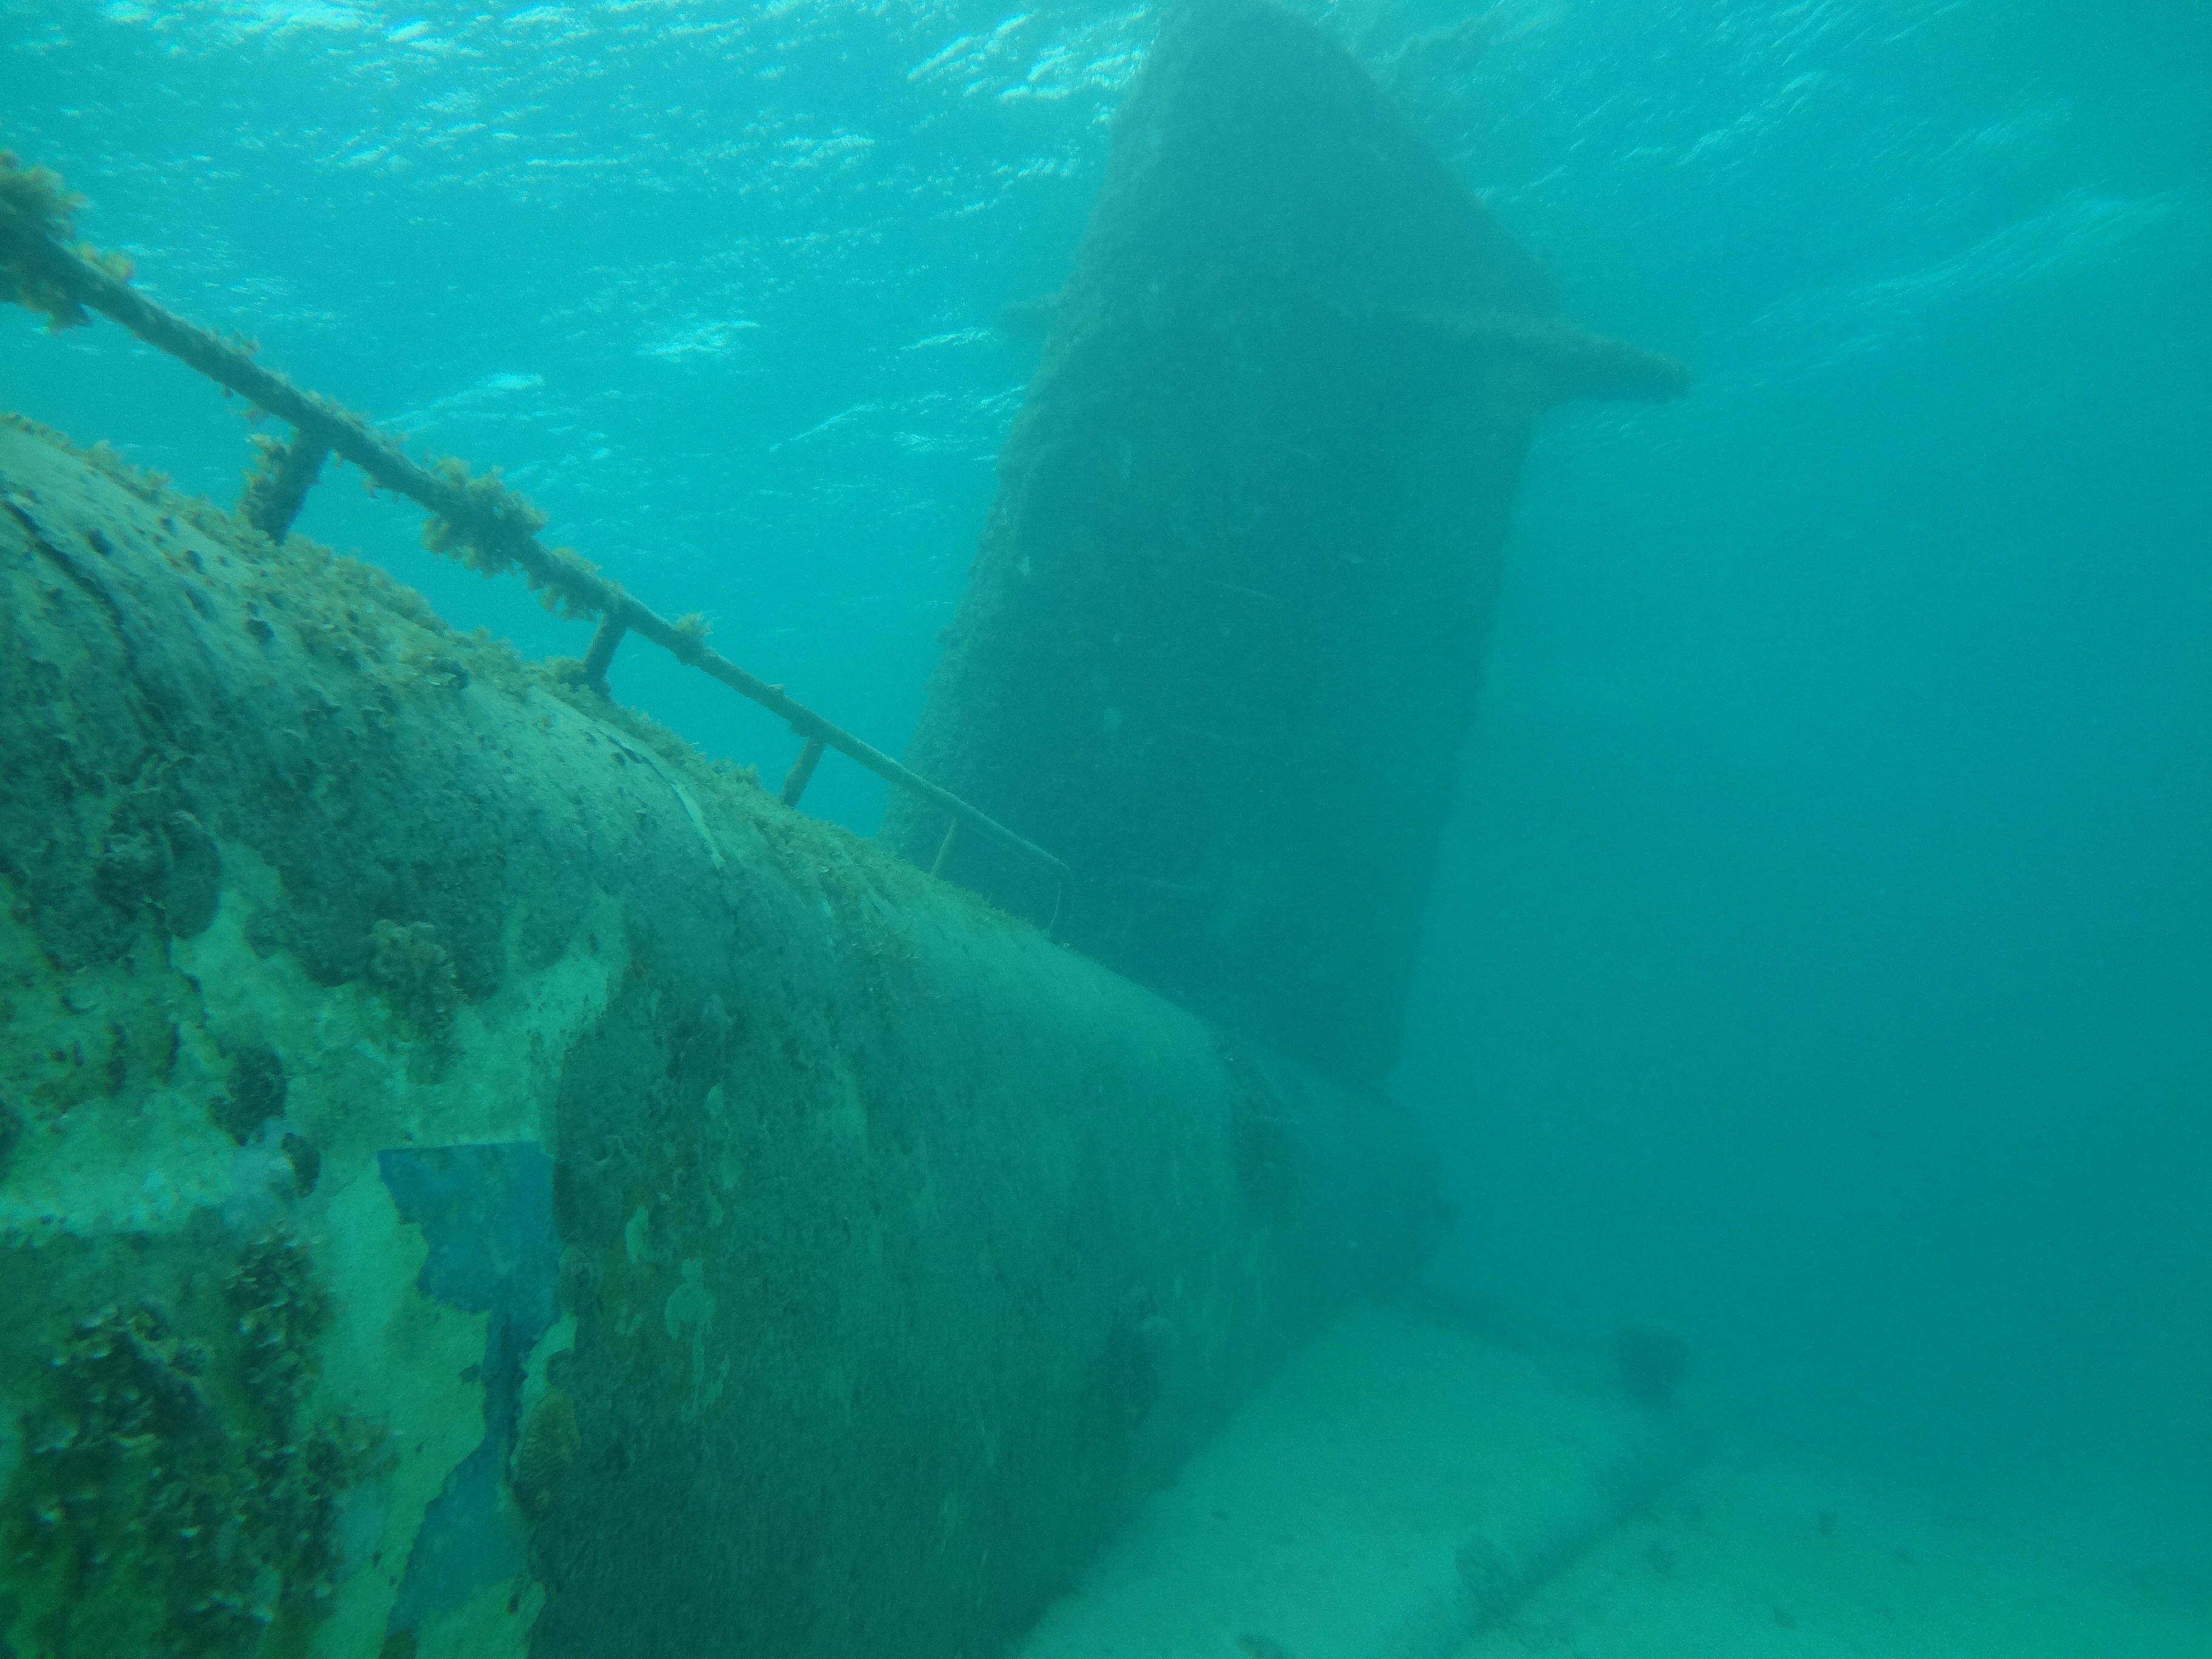
sea, ocean, ship, underwater, vehicle, biology, nautical, sports, marine, submarine, wreck, watercraft, shipwreck, scuba, sunken, marine biology